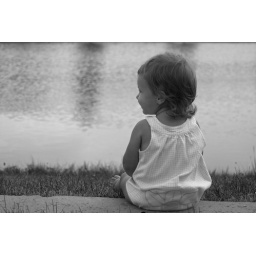
Sophie by water black and white